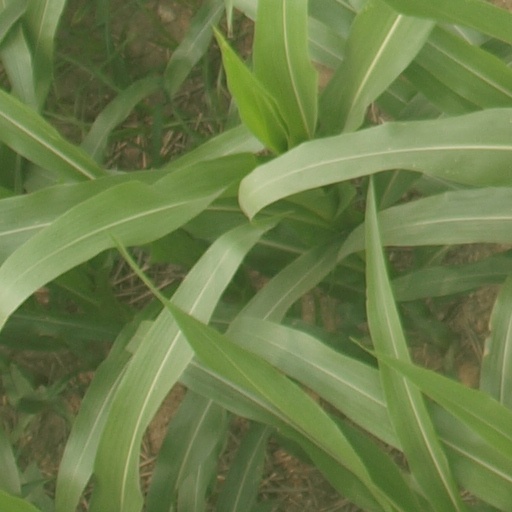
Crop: maize; corn